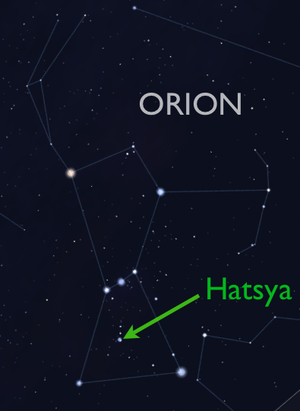
Iota Orionis est la plus brillante étoile de l'épée d'Orion. Elle se trouve à la pointe de l'épée. Elle porte également les noms traditionnels Hatsya, ou en arabe, Na’ir al Saïf, qui signifie simplement « La brillante de l'épée ».